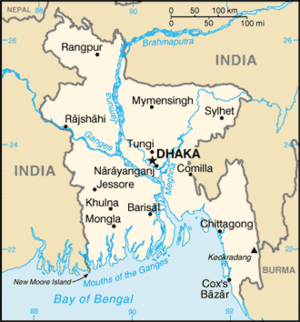
Cet article est partiellement ou en totalité issu de l’article de Wikipédia en allemand intitulé « Liste der Städte in Bangladesch ».